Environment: real
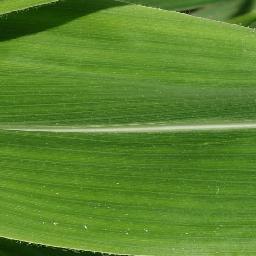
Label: healthy